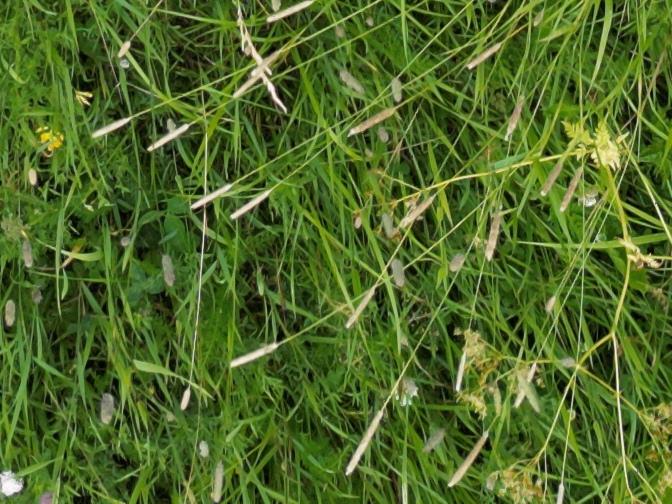
Flowers visible: yarrow flowers, yarrow flowers